Fauna Svecica

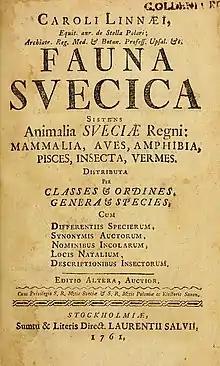
Fauna svecica BHL32170472

Fauna Svecica ("Fauna of Sweden", ed. 1, Stockholm, 1746; ed. 2 Stockholm, 1761) was written by Swedish botanist, physician, zoologist and naturalist Carl Linnaeus (1707–1778). This was the first full account of the animals in Sweden.